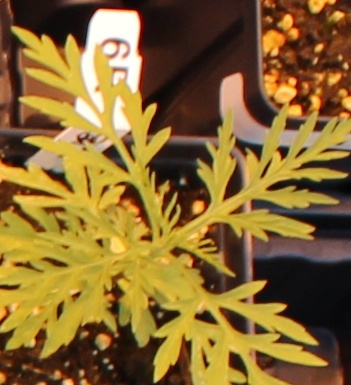
Label: Ragweed